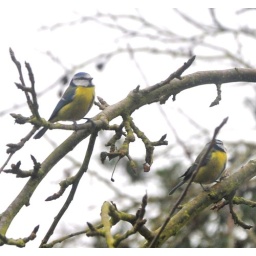
32/365. Blue tits in the apple tree